Ramadan in the United Arab Emirates

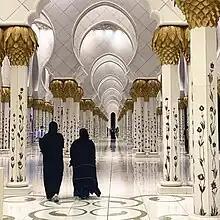
Taraweh Prayer

In Dubai, the Islamic Affairs and Charitable Activities Department hosts Quran recitation events in mosques with lectures, religious lessons, Quran readings, and Quran memorization contests such as the Dubai International Holy Quran Award.